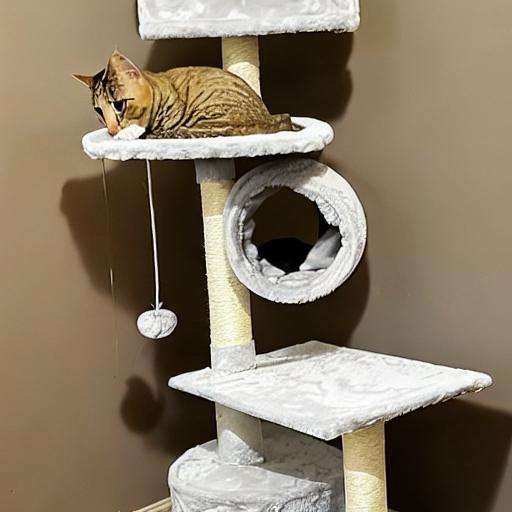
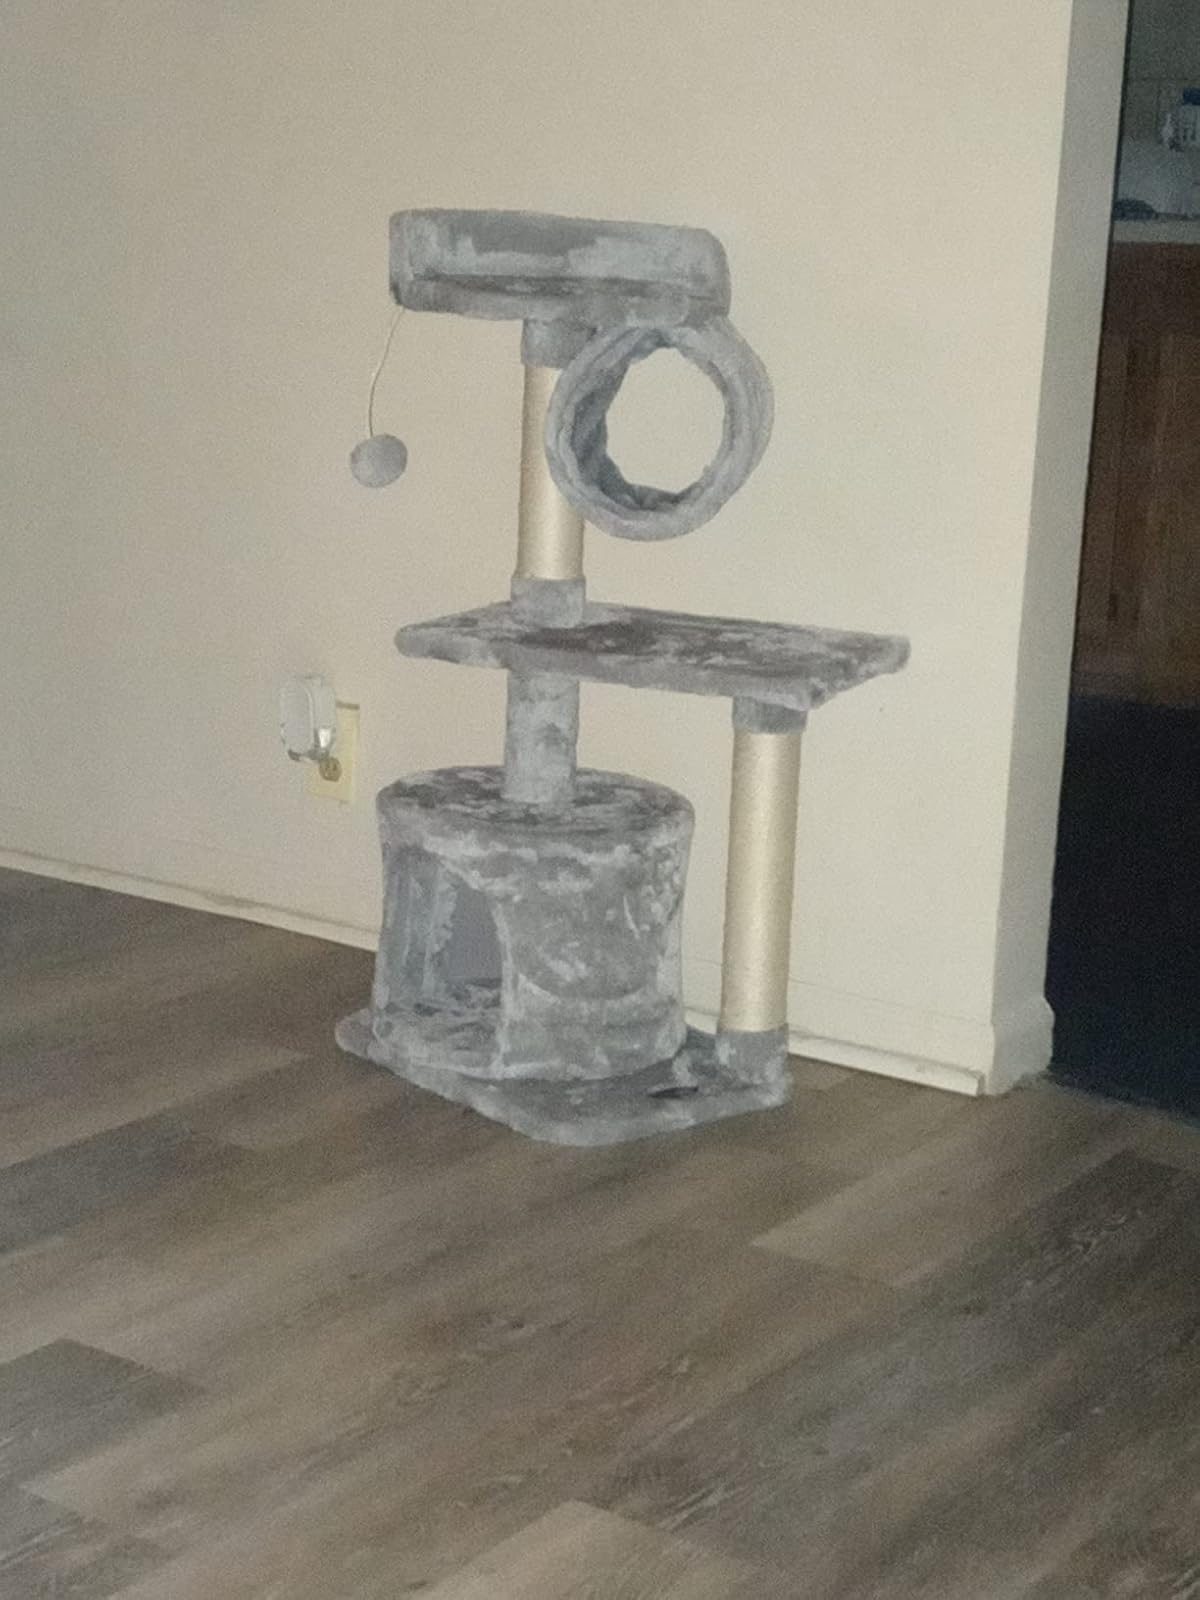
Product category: items_cat tree
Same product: no